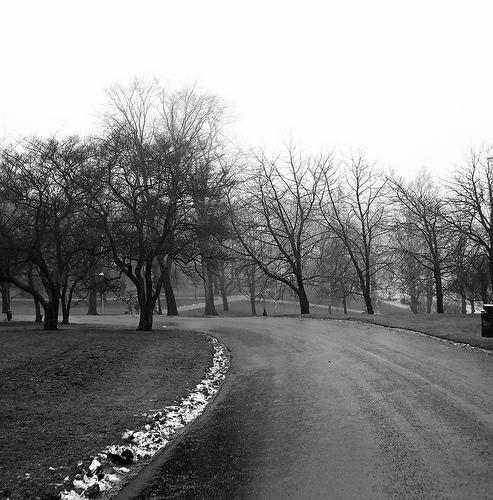
Weather: snow or frosty